My Hero (British TV series)

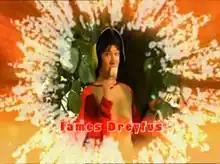
George Monday, as portrayed by James Dreyfus

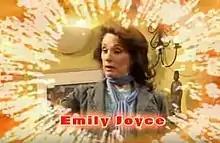
Janet Dawkins, as portrayed by Emily Joyce

In the United States, the series has been released on DVD via BBC Video; "Season One" was released on 16 January 2007, while "Season Two" was released on 7 August 2007. The sets are now currently out-of-print and no subsequent seasons have been made available on region 1.